Nairn Golf Club

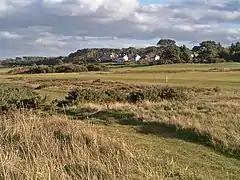
Fairways overlooking the Nairn Golf Club

The Nairn Golf Club is noted for hosting the 1999 Walker Cup, 2004 Jacques Léglise Trophy, 2012 Curtis Cup, and the 2021 Amateur Championship.